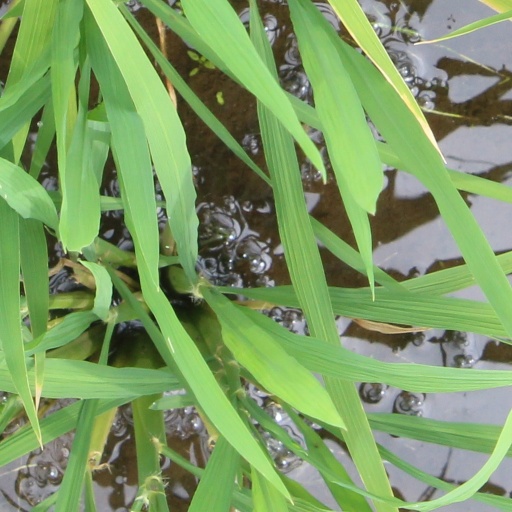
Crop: rice